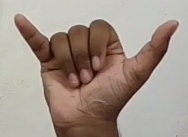
ASL sign: Y